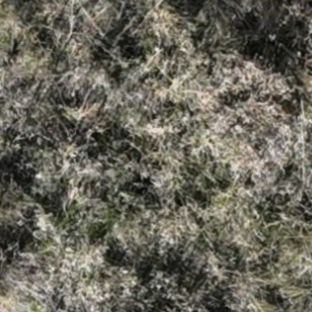
Month: october